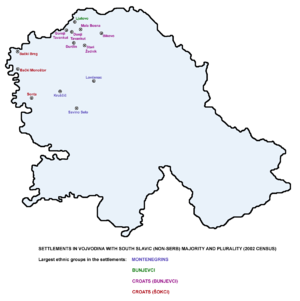
Les Monténégrins sont un peuple de la branche des Slaves méridionaux, vivant essentiellement au Monténégro.